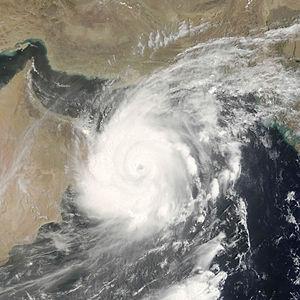
Le cyclone Gonu, nommé Cyclone 02A de 2007 par le Joint Typhoon Warning Center, a été le plus fort cyclone tropical enregistré dans la mer d'Arabie, et à égalité pour le plus fort cyclone enregistré dans le Nord de l'océan Indien. Deuxième cyclone tropical de la saison cyclonique 2007 dans le Nord de l'océan Indien, Gonu est né à partir d'une zone persistante de convection dans l'est de la mer d'Arabie le 1ᵉʳ juin. Bénéficiant d'un environnement favorable de haut niveau et de températures élevées à la surface des eaux, il s'intensifia jusqu'à atteindre un maximum des vents à 240 km/h le 3 juin, comme le signala le service météorologique indien. Gonu s'affaiblit après qu'il tomba sur des eaux plus froides et un air plus sec, et le 5 juin, il atteignit les terres sur l'extrémité la plus à l'Est d'Oman, devenant le plus fort cyclone tropical à frapper la péninsule Arabique.